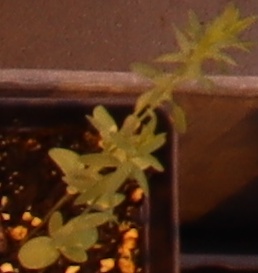
Label: Flax